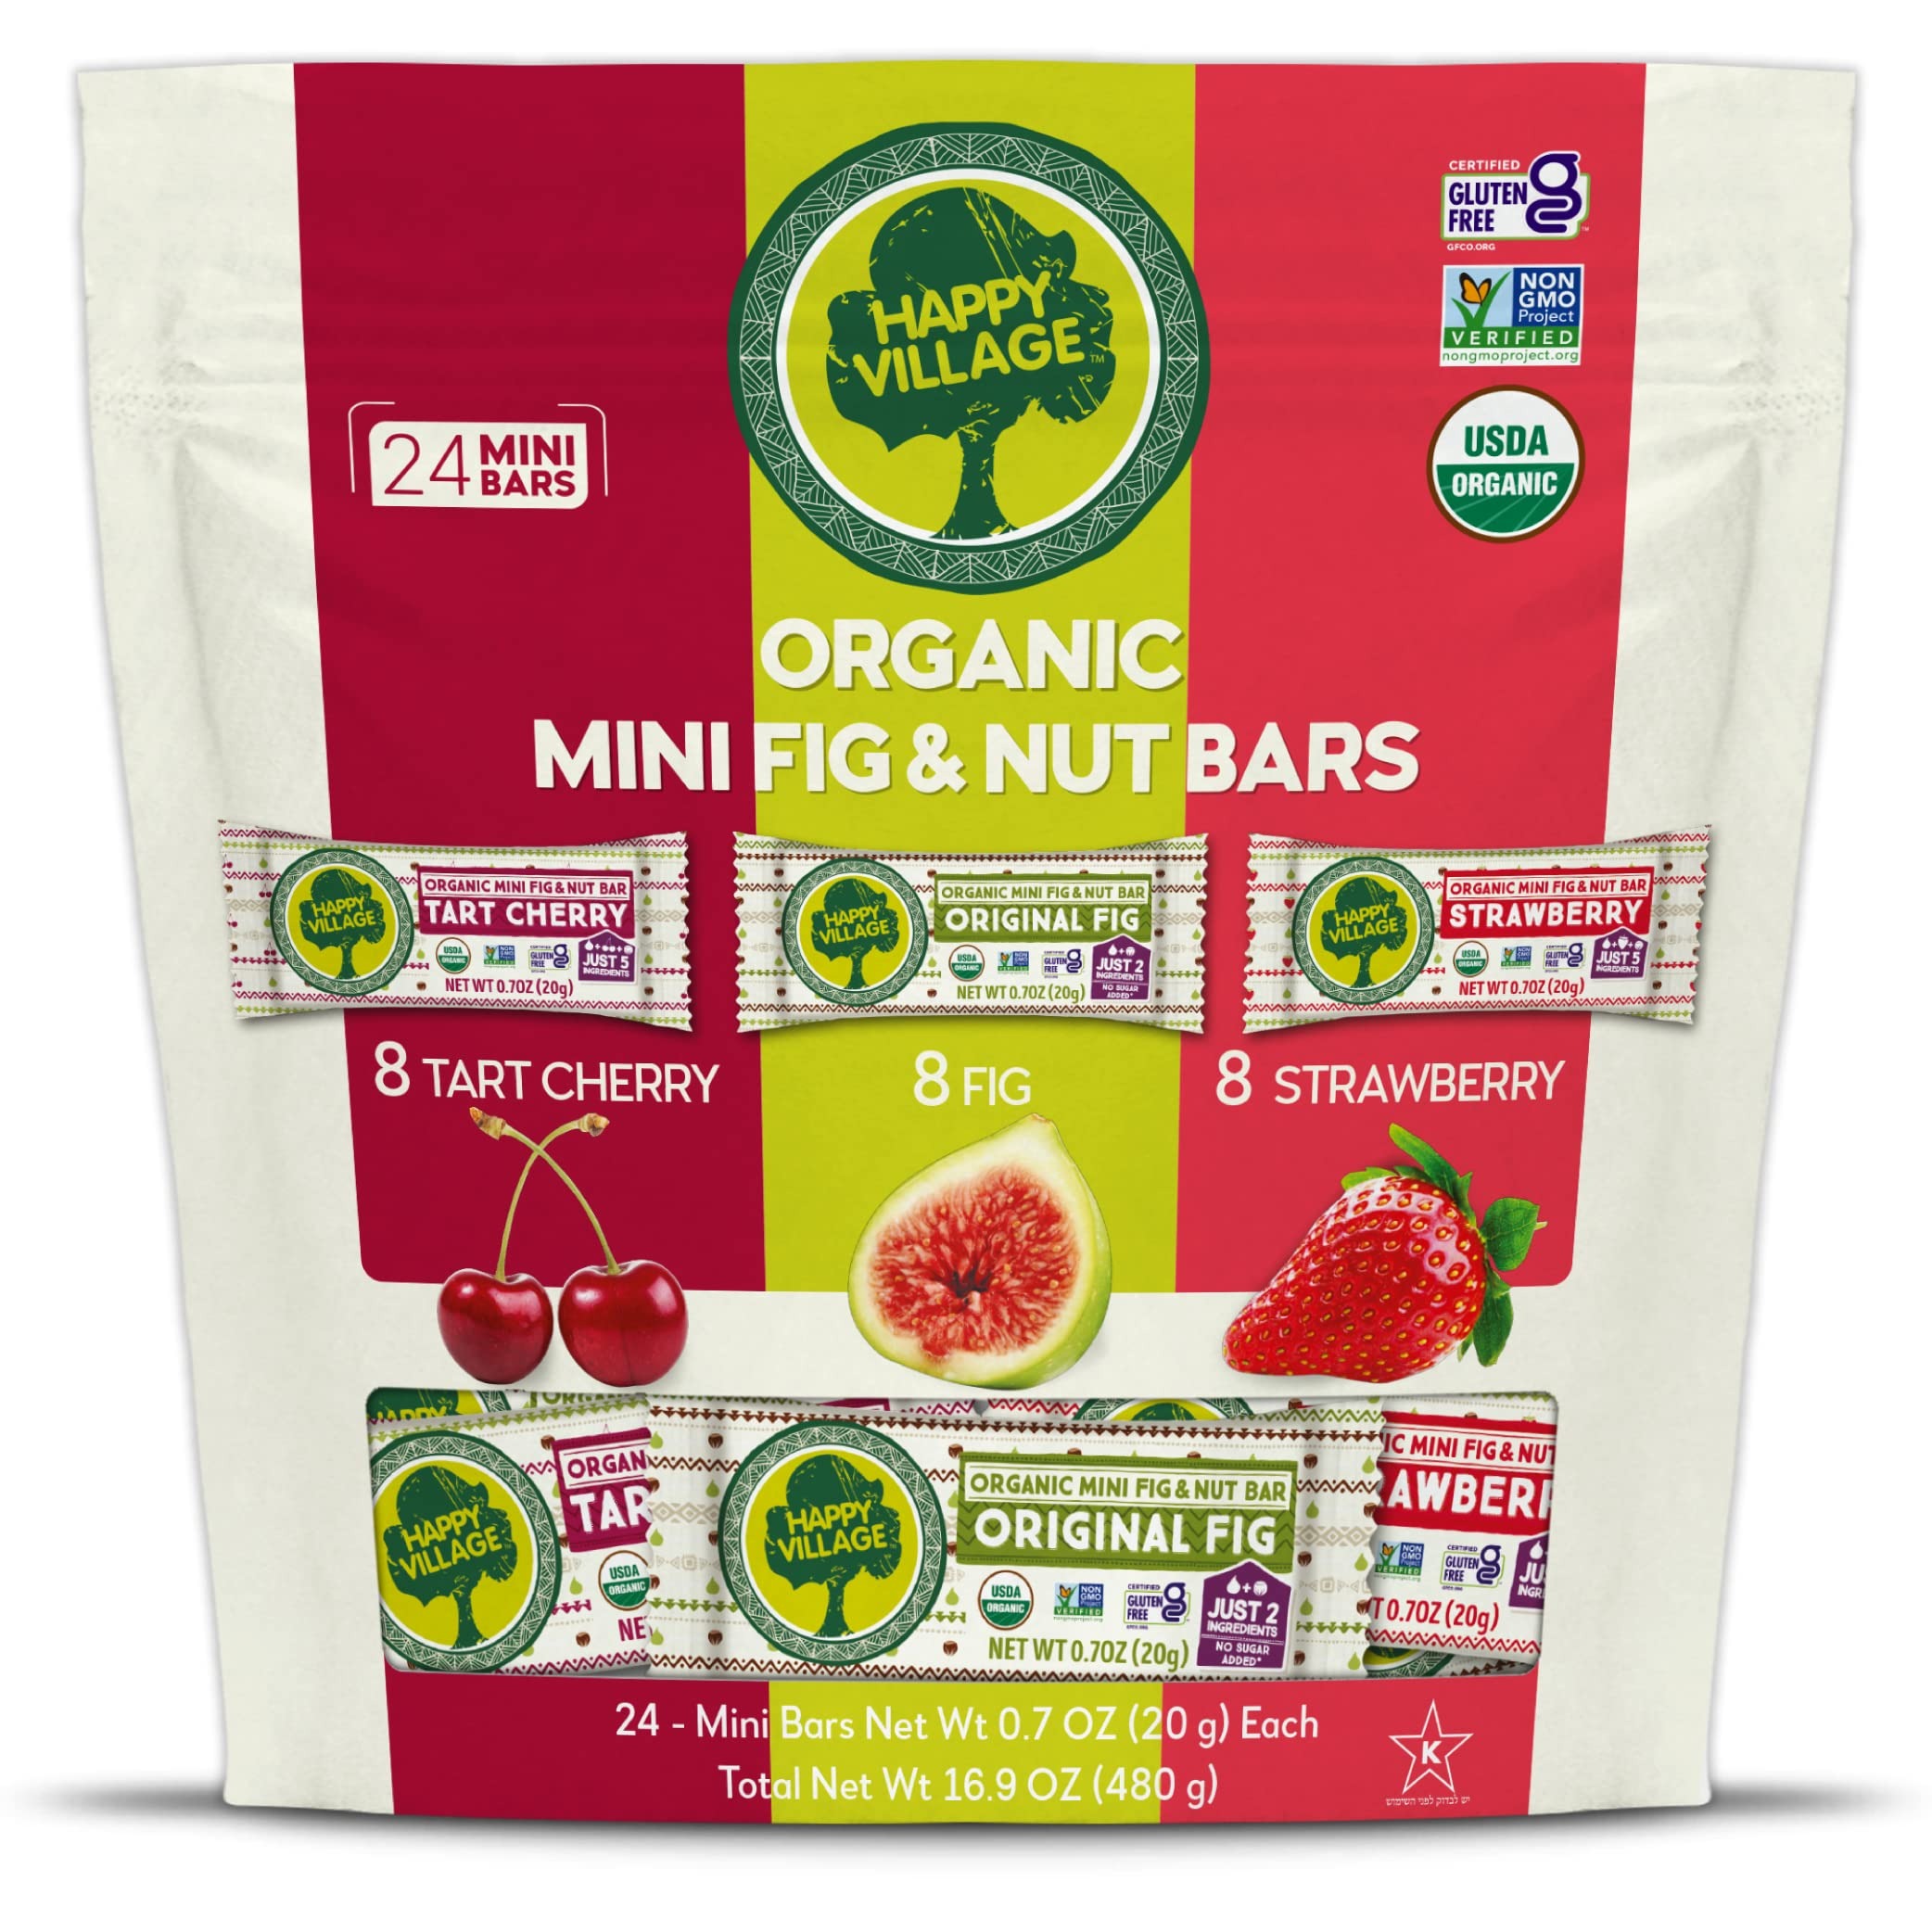
Item Name: Happy Village Organic Mini Fig & Nut Bars, VARIETY (24 Packs, 0.7 OZ each), No Refined Sugar, Kosher, Non-GMO, Gluten Free, Vegan, Good Source of Fiber Snack Bars (8 Tart Cherry, 8 Fig, 8 Strawberry)
Bullet Point 1: Variety Pack with Three Delicious Flavors: Enjoy a delightful mix of flavors with our variety pack featuring 8 Mini Fig Bars, 8 Mini Strawberry Bars, and 8 Mini Tart Cherry Bars—all made with organic figs and raw hazelnuts.
Bullet Point 2: 100% Organic & Pure Ingredients: Our bars are made with real fruit and nuts, containing no preservatives, no refined sugar, and no artificial flavors—just pure, wholesome ingredients.
Bullet Point 3: Perfect On-the-Go Snack: These mini bars are individually wrapped, making them ideal for tossing in your purse, gym bag, or kids' lunchboxes, ensuring a healthy snack option is always within reach.
Bullet Point 4: Good Source of Fiber: Each mini bar is packed with fiber to keep you energized and satisfied throughout the day, making them a smart choice for a nutritious snack.
Bullet Point 5: Diet-Friendly & Certified: Our bars are vegan, gluten-free, kosher, and non-GMO, catering to a variety of dietary needs while delivering delicious, guilt-free snacking.
Bullet Point 6: BE PART OF IT: In 1991, we have created "Happy Village Project" with the aim of sustainable, ethical and organic farming. +14.000 hectares of land is converted into organic within our project. Each fruit and nut in our bar are grown by Happy Village Project farmers and each purchase supports them, their communities and villages. Be part of it.
Product Description: Treat yourself the nutritious way with Happy Village Organic Mini Fig & Nut Bars! No artificial flavors, no preservatives, no GMO's here. Made with 100% real organic fruits and hazelnuts sourced from growers we know, help and trust. Perfect on the go, at work, for your purse, gym bag and your children's lunchbox.
Value: 16.9
Unit: Ounce

Price: 11